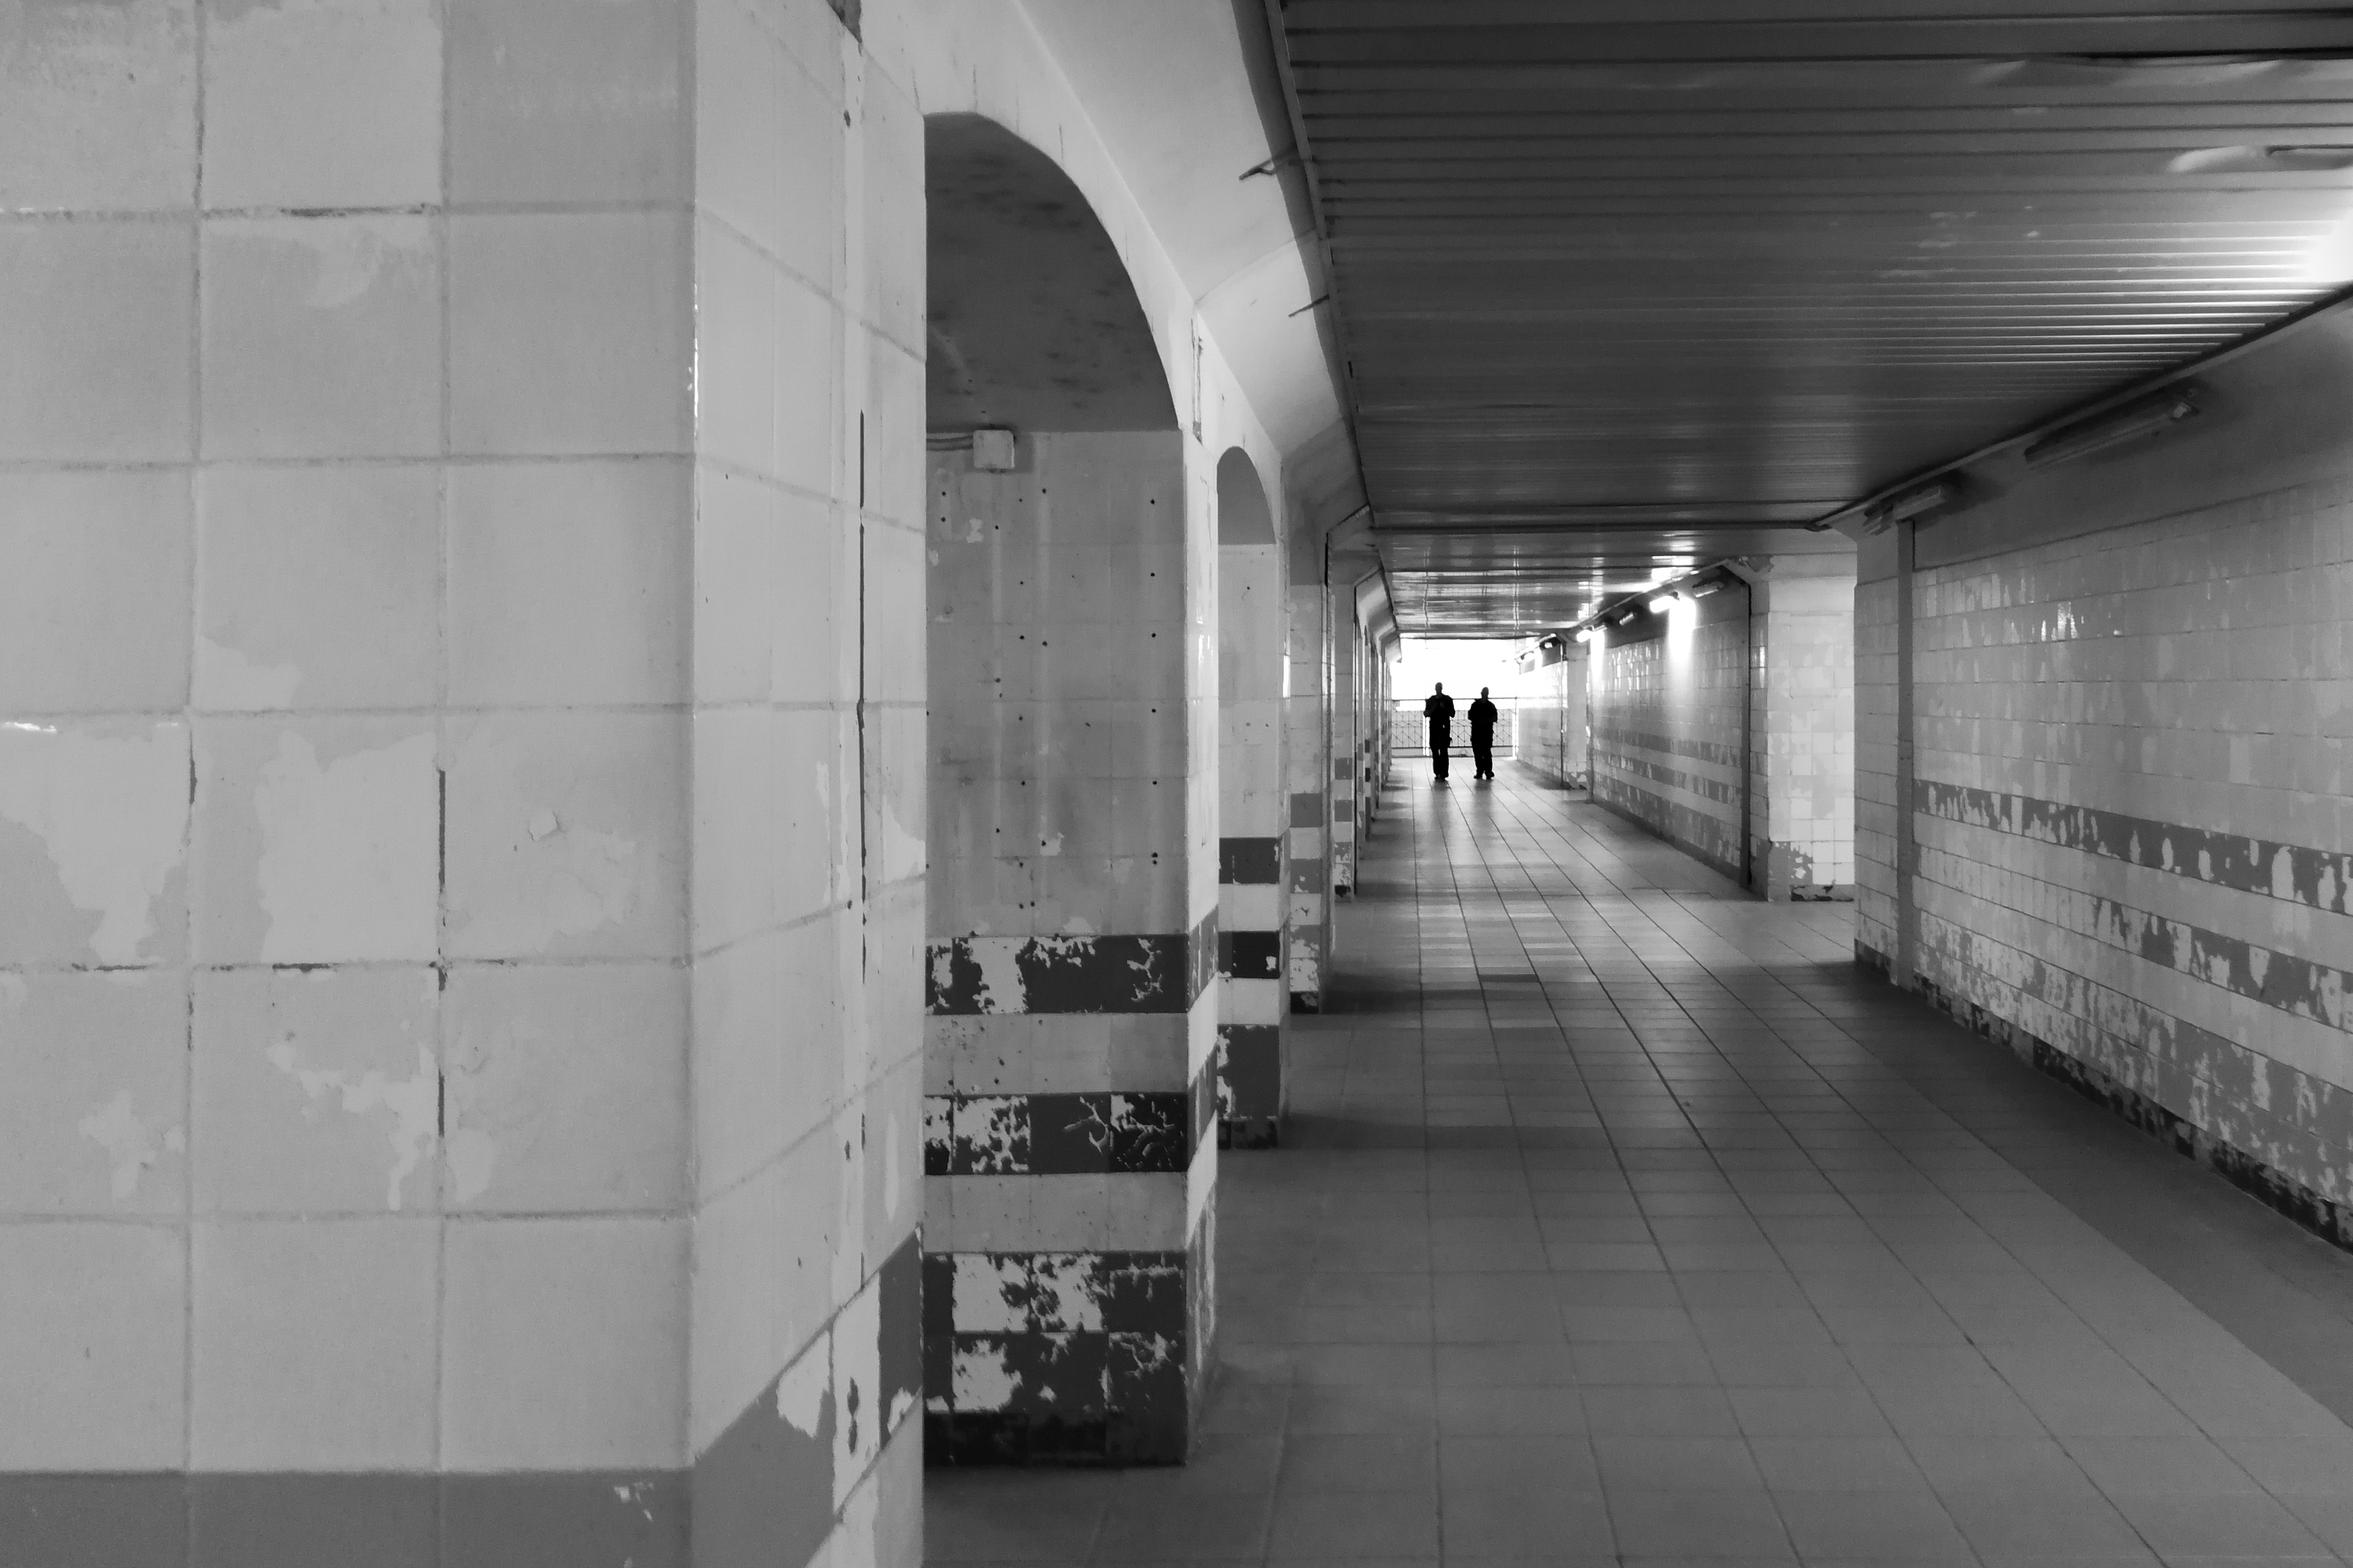
building, black and white, style, floor, parallel, symmetry, flooring, Tints and shades, monochrome, monochrome photography, ceiling, city, concrete, street, room, darkness, shadow, rectangle, road, arch, daylighting, aisle, subway